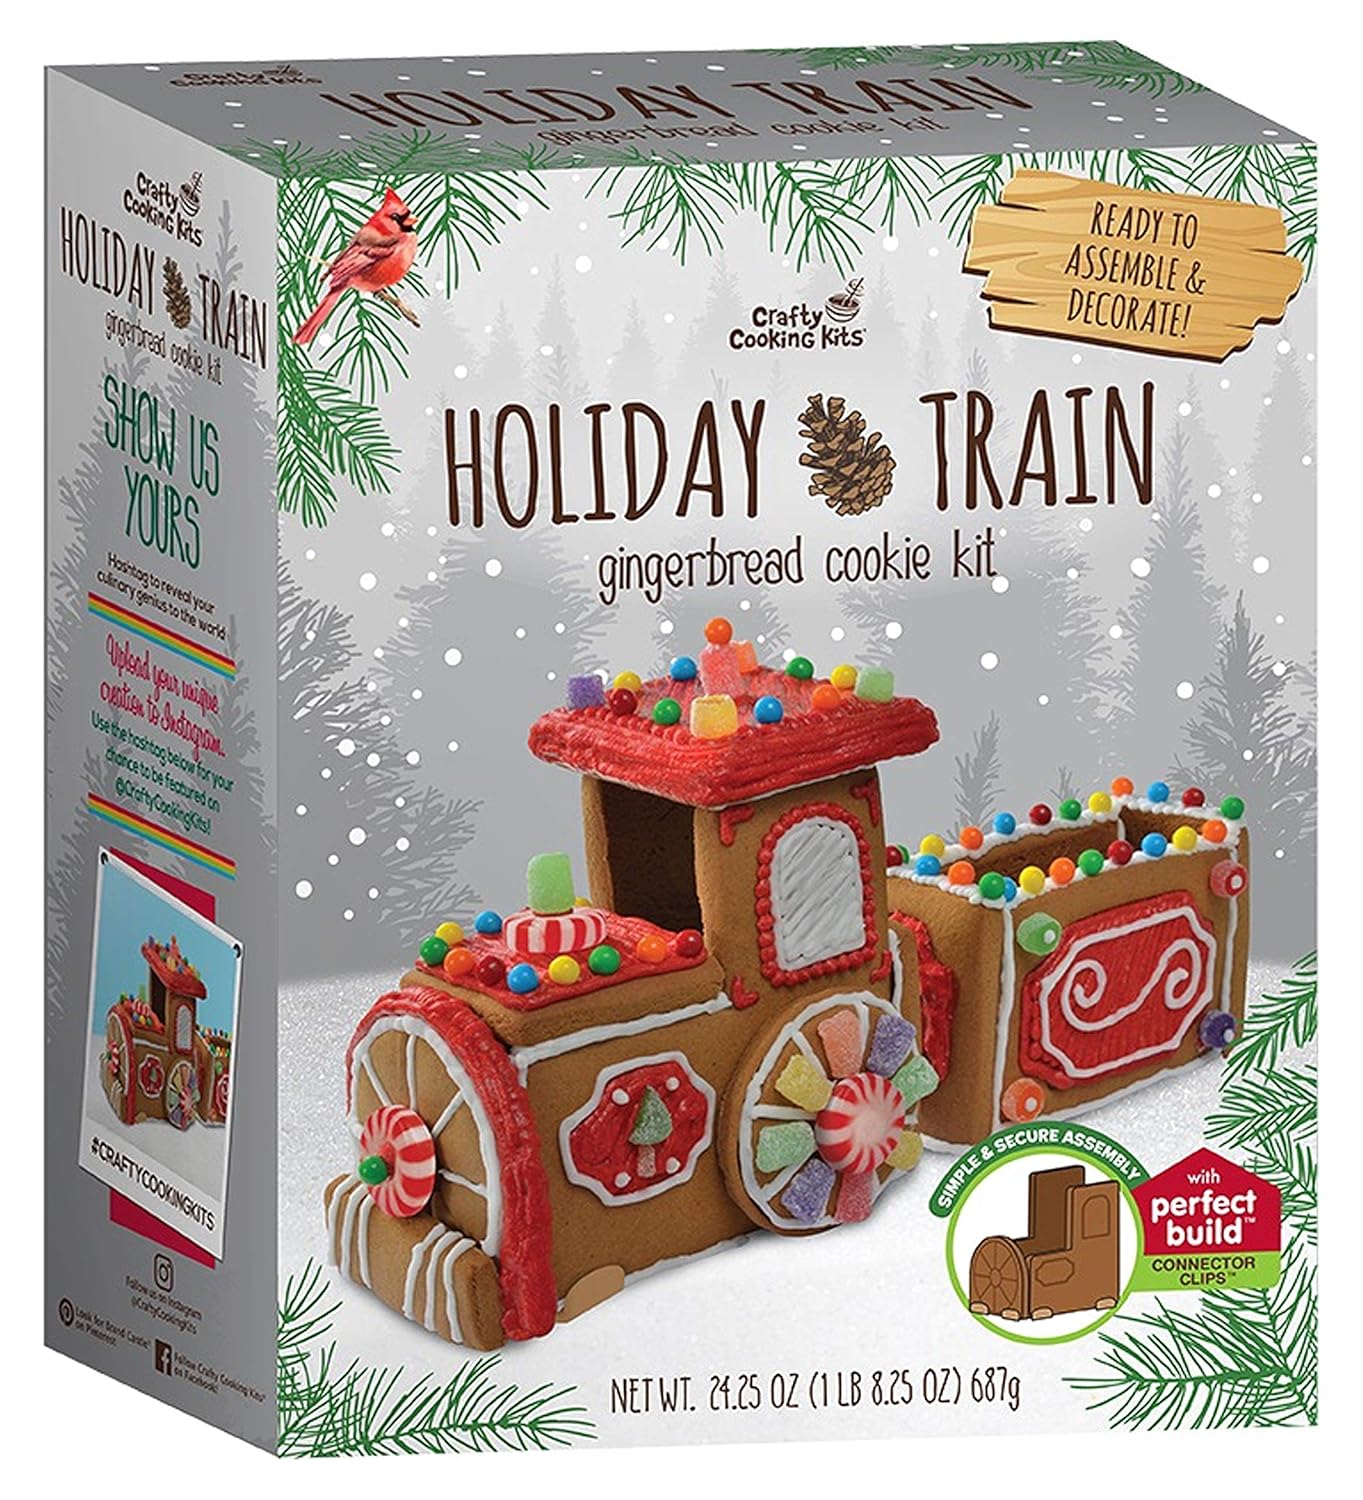
Holiday Train Gingerbread Cookie Kit - Crafty Cooking Kits - Classic Christmas Cookies - Ready to Assemble and Decorate - Featuring Perfect Build Connector Clips for Easy Building
Category: Grocery
Need a change from the classic gingerbread house at Christmas? A holiday train might just be for you. This gingerbread cookie kit from Crafty Cooking Kits contains a ready to assemble gingerbread train and everything you need to decorate it. Christmastime and gingerbread go hand-in-hand. Serve up your delicious and festive gingerbread holiday train at a Christmas party, office party, school party, bake sale, luncheon, or holiday party. Know someone who isn't quite good with building gingerbread houses? The perfect build connector clips make sure your gingerbread holiday train will stay put while you're decorating, never worrying about walls falling down. The beautiful train kit is a great holiday gift to share with the friend or family member who loves arts and crafts or decorating. It also makes a great stocking stuffer, Christmas gift, secret Santa gift, birthday gift, white elephant gift, or surprise gift. The gingerbread train is a great holiday project to work on with your kids. Let them use the decorative frosting and candies to create the festive holiday train of their dreams this Christmas.
Features: Need a change from the classic gingerbread house at Christmas? A holiday train might just be for you. This gingerbread cookie kit from Crafty Cooking Kits contains a ready to assemble gingerbread train and everything you need to decorate it. | Christmastime and gingerbread go hand-in-hand. Serve up your delicious and festive gingerbread holiday train at a Christmas party, office party, school party, bake sale, luncheon, or holiday party. | Know someone who isn't quite good with building gingerbread houses? The perfect build connector clips make sure your gingerbread holiday train will stay put while you're decorating, never worrying about walls falling down. | The beautiful train kit is a great holiday gift to share with the friend or family member who loves arts and crafts or decorating. It also makes a great stocking stuffer, Christmas gift, secret Santa gift, birthday gift, white elephant gift, or surprise gift. | The gingerbread train is a great holiday project to work on with your kids. Let them use the decorative frosting and candies to create the festive holiday train of their dreams this Christmas.